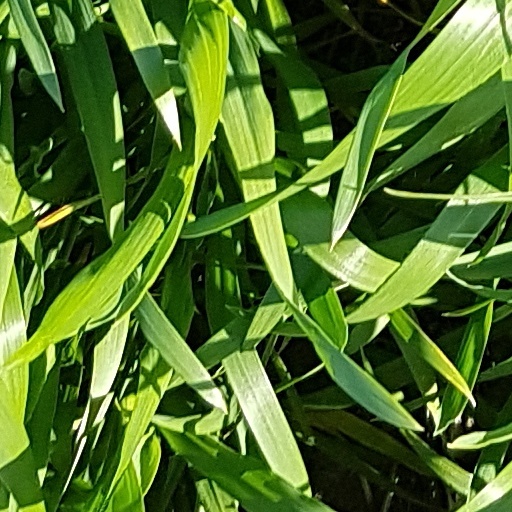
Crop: wheat